Kitakyushu Airport

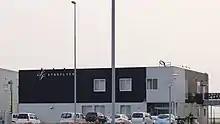
StarFlyer headquarters

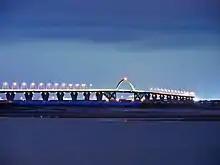
Bridge to Kitakyushu Airport

A 2.1 km toll-free bridge connects the island to the Higashikyūshū Expressway via the Kanda-Kitakyushukūkō interchange.